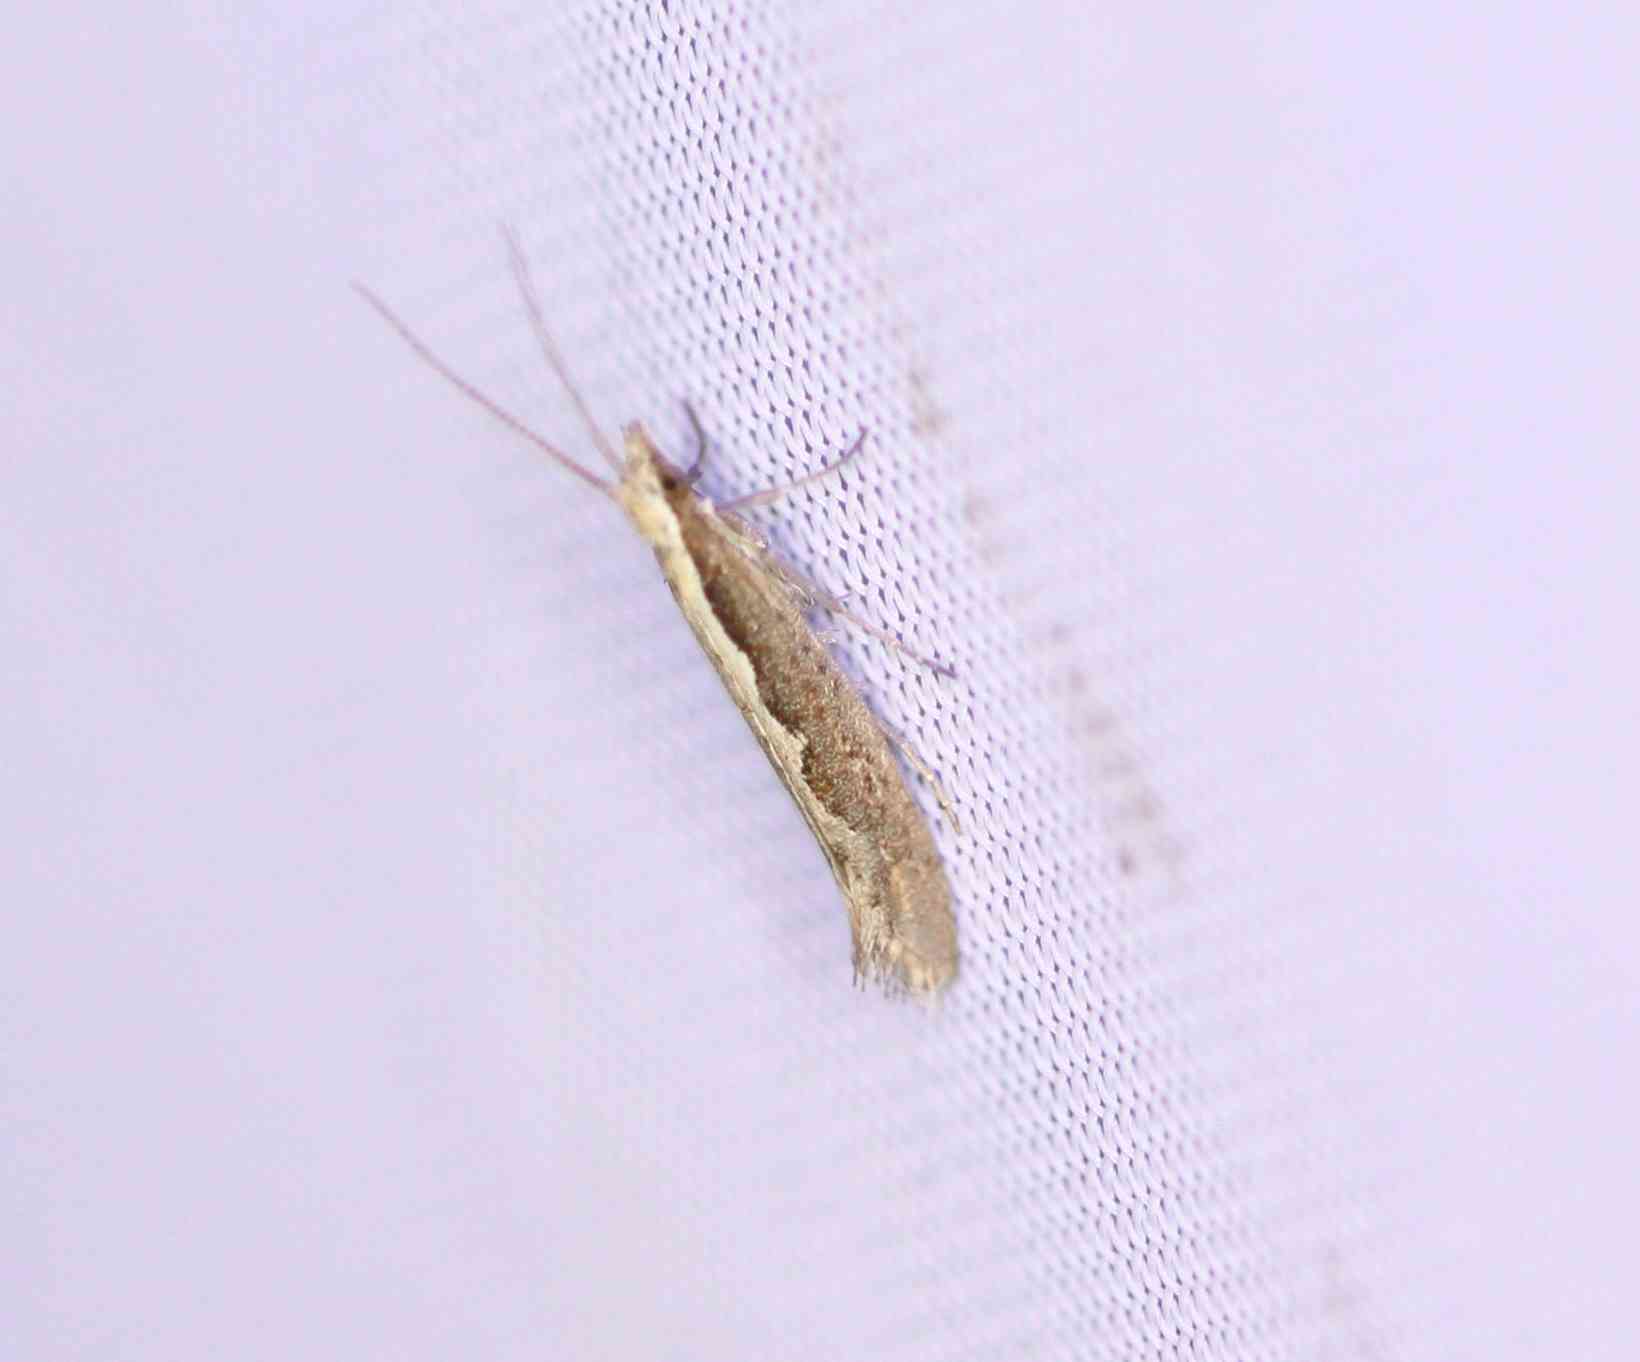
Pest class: diamondback_moth